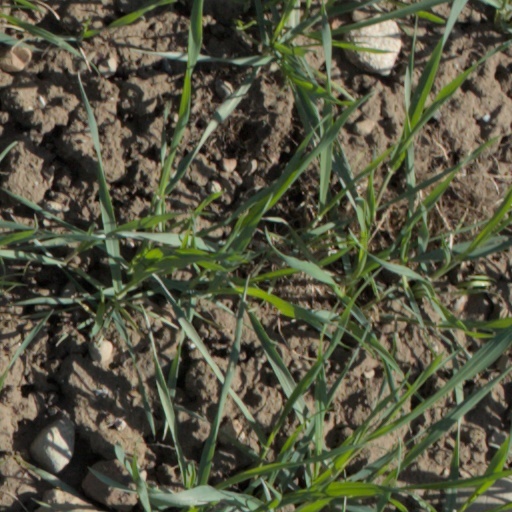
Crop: wheat